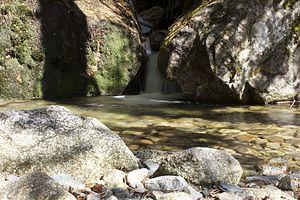
Cet article présente une liste des principales rivières d'Andorre, telle qu'établie par l'Institut d'Estudis Andorrans. Toutes ces rivières sont protégées par la loi.
Le riu d'Enclar est un cours d'eau d'Andorre cheminant au travers de la paroisse d'Andorre-la-Vieille, et un affluent du Valira, donc un sous-affluent de l'Èbre par le Sègre.